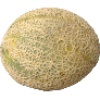
Label: cantaloupe